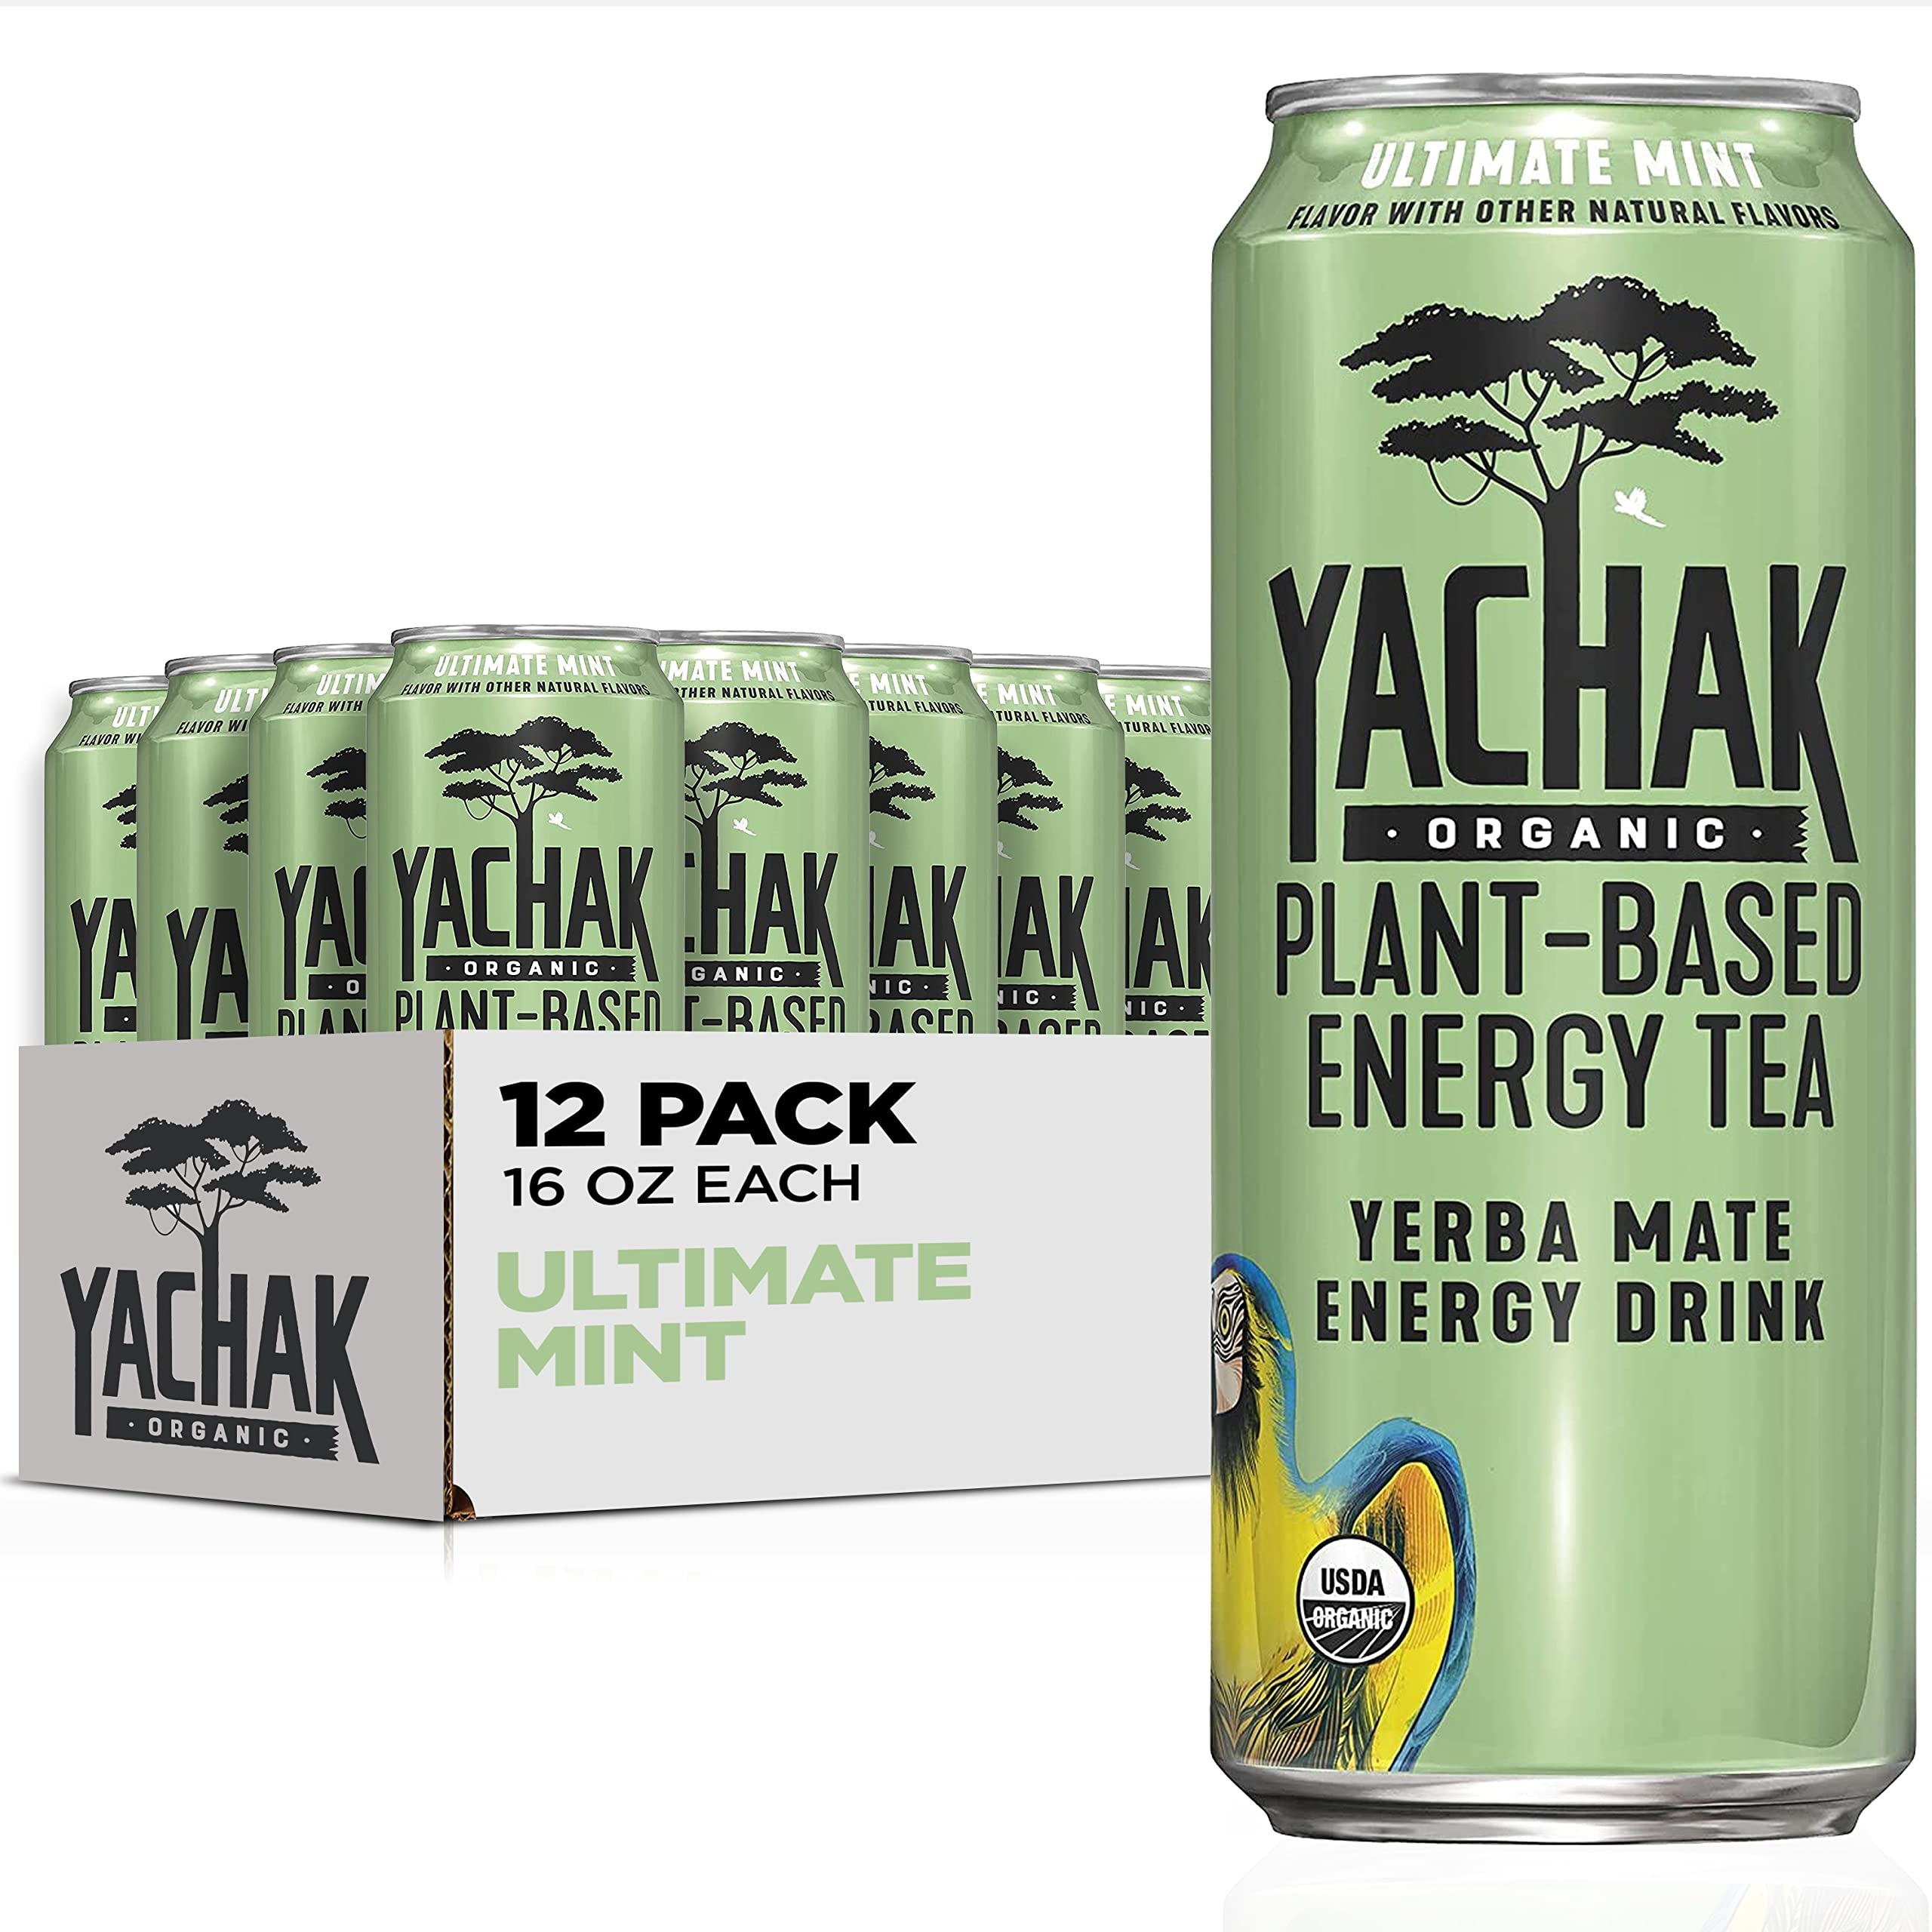
Item Name: Yachak Yerba Mate Drink, Ultimate Mint, Packaging May Vary, 16 Fl Oz, Pack of 12
Bullet Point 1: Yerba Mate is a natural source of caffeine and has been consumed as a brewed beverage for centuries.
Bullet Point 2: All of the high-quality Yerba Mate in Yachak Organic is sourced from farmers in Brazil.
Bullet Point 3: YACHAK Organic contains 160mg of caffeine per can from Organic Yerba Mate
Bullet Point 4: Non-GMO Project Certified, USDA Organic, and Gluten Free
Bullet Point 5: Includes 12 (15.5oz) cans of Yachak Organic Yerba Mate, Ultimate Mint flavor
Value: 192.0
Unit: Fl Oz

Price: 40.74